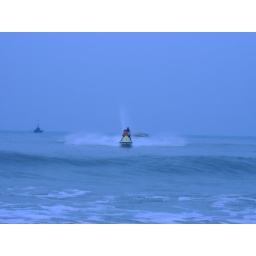
Water scooter.. the brave girl sitting in front